Seven (Wolfstone album)

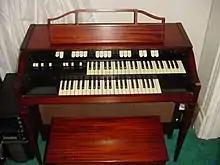
"Brave Boys" features a Hammond organ.

"Seven" consists of songs written and sung by Eaglesham and numerous instrumentals, most of them originals by the band. Describing the sound of the album, Chris Mackenzie of "The Living Tradition" said that "straight from the off it's all there. Thumping bass, big guitar chords, Rock and Roll drumming and of course the twin hendrixs of fiddle and pipe giving the unique Wolfstone sound." He also commented that, "however, a full CD of full throttle ceilidh would be tough on the neck muscles of even the most ardent rocker so they do slow it down occasionally." Rick Anderson of Allmusic commented that, "as rock & reel bands go, this Scots band is considerably more rock than reel," saying the band's approach "is sort of an inversion of that taken by groups like the Oyster Band and the Pogues, whose music is based on traditional material infused with a rockish intensity. In Wolfstone's music there's plenty of Highland pipes and fiddle, but the predominant voices in the mix are overdriven electric guitars and drums; the overall impression is one of rock & roll infused with Celtic influences rather than the other way around. And if the singing sometimes comes off as a bit fey, it's fey in a heavy metal sort of way, high-pitched and modestly operatic."